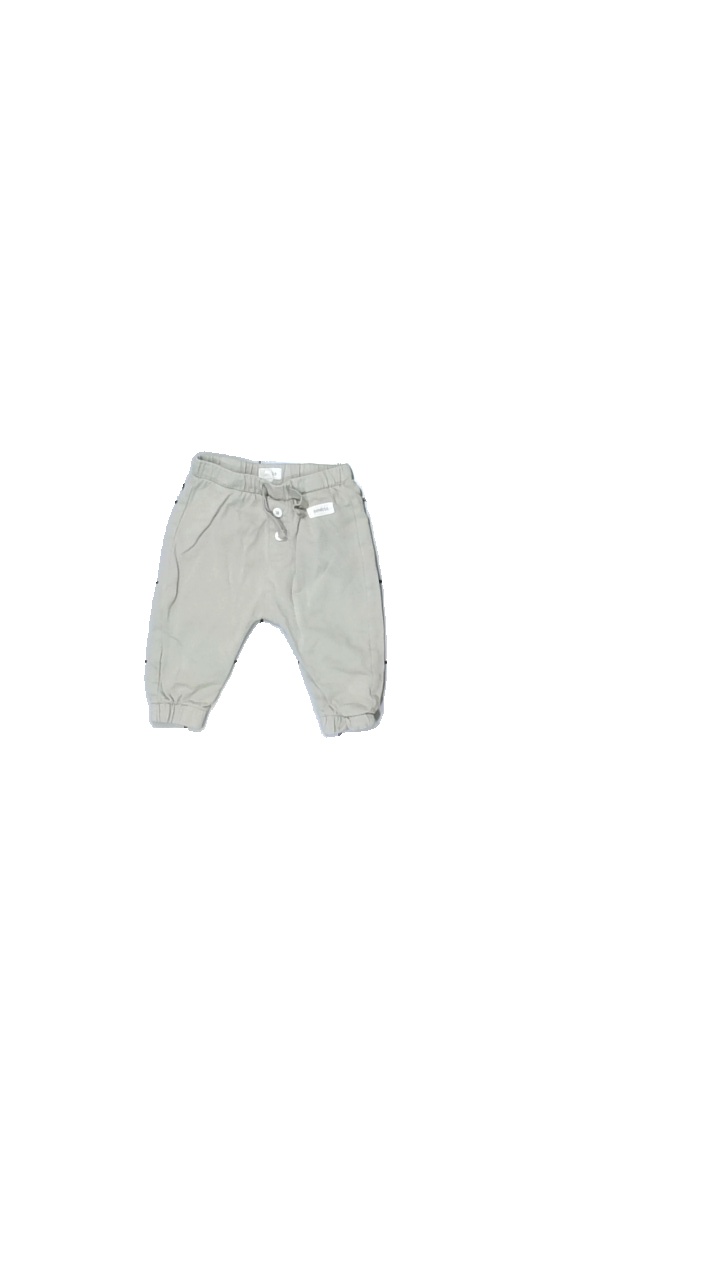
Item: Trousers (Ladies)
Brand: Newbie (kappahl)
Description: beige trousers with application
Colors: Beige
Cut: Regular
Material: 100% Cotton
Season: All
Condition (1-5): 5
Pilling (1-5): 5
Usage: Reuse
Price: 50-100